The Revolt of the Angels

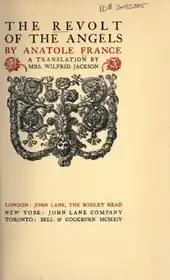
Title page of the first edition of the English translation

The Revolt of the Angels is a 1914 novel by Anatole France.